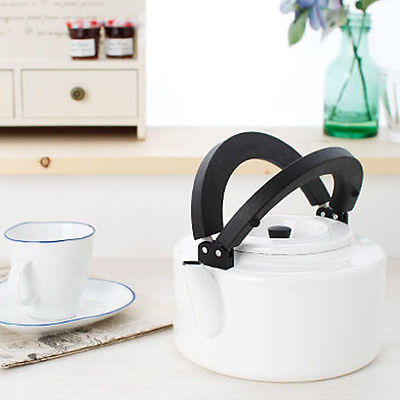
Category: kettle